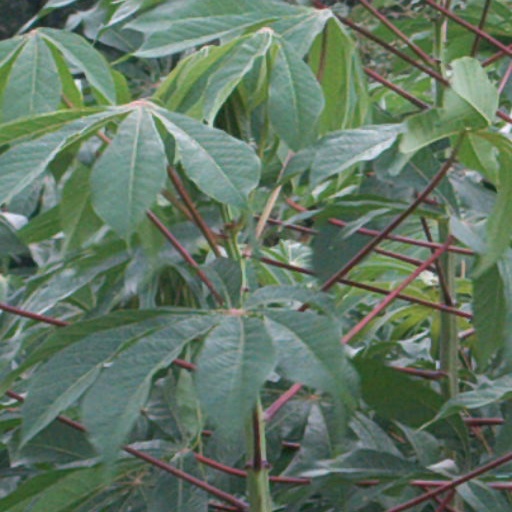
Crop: cassava